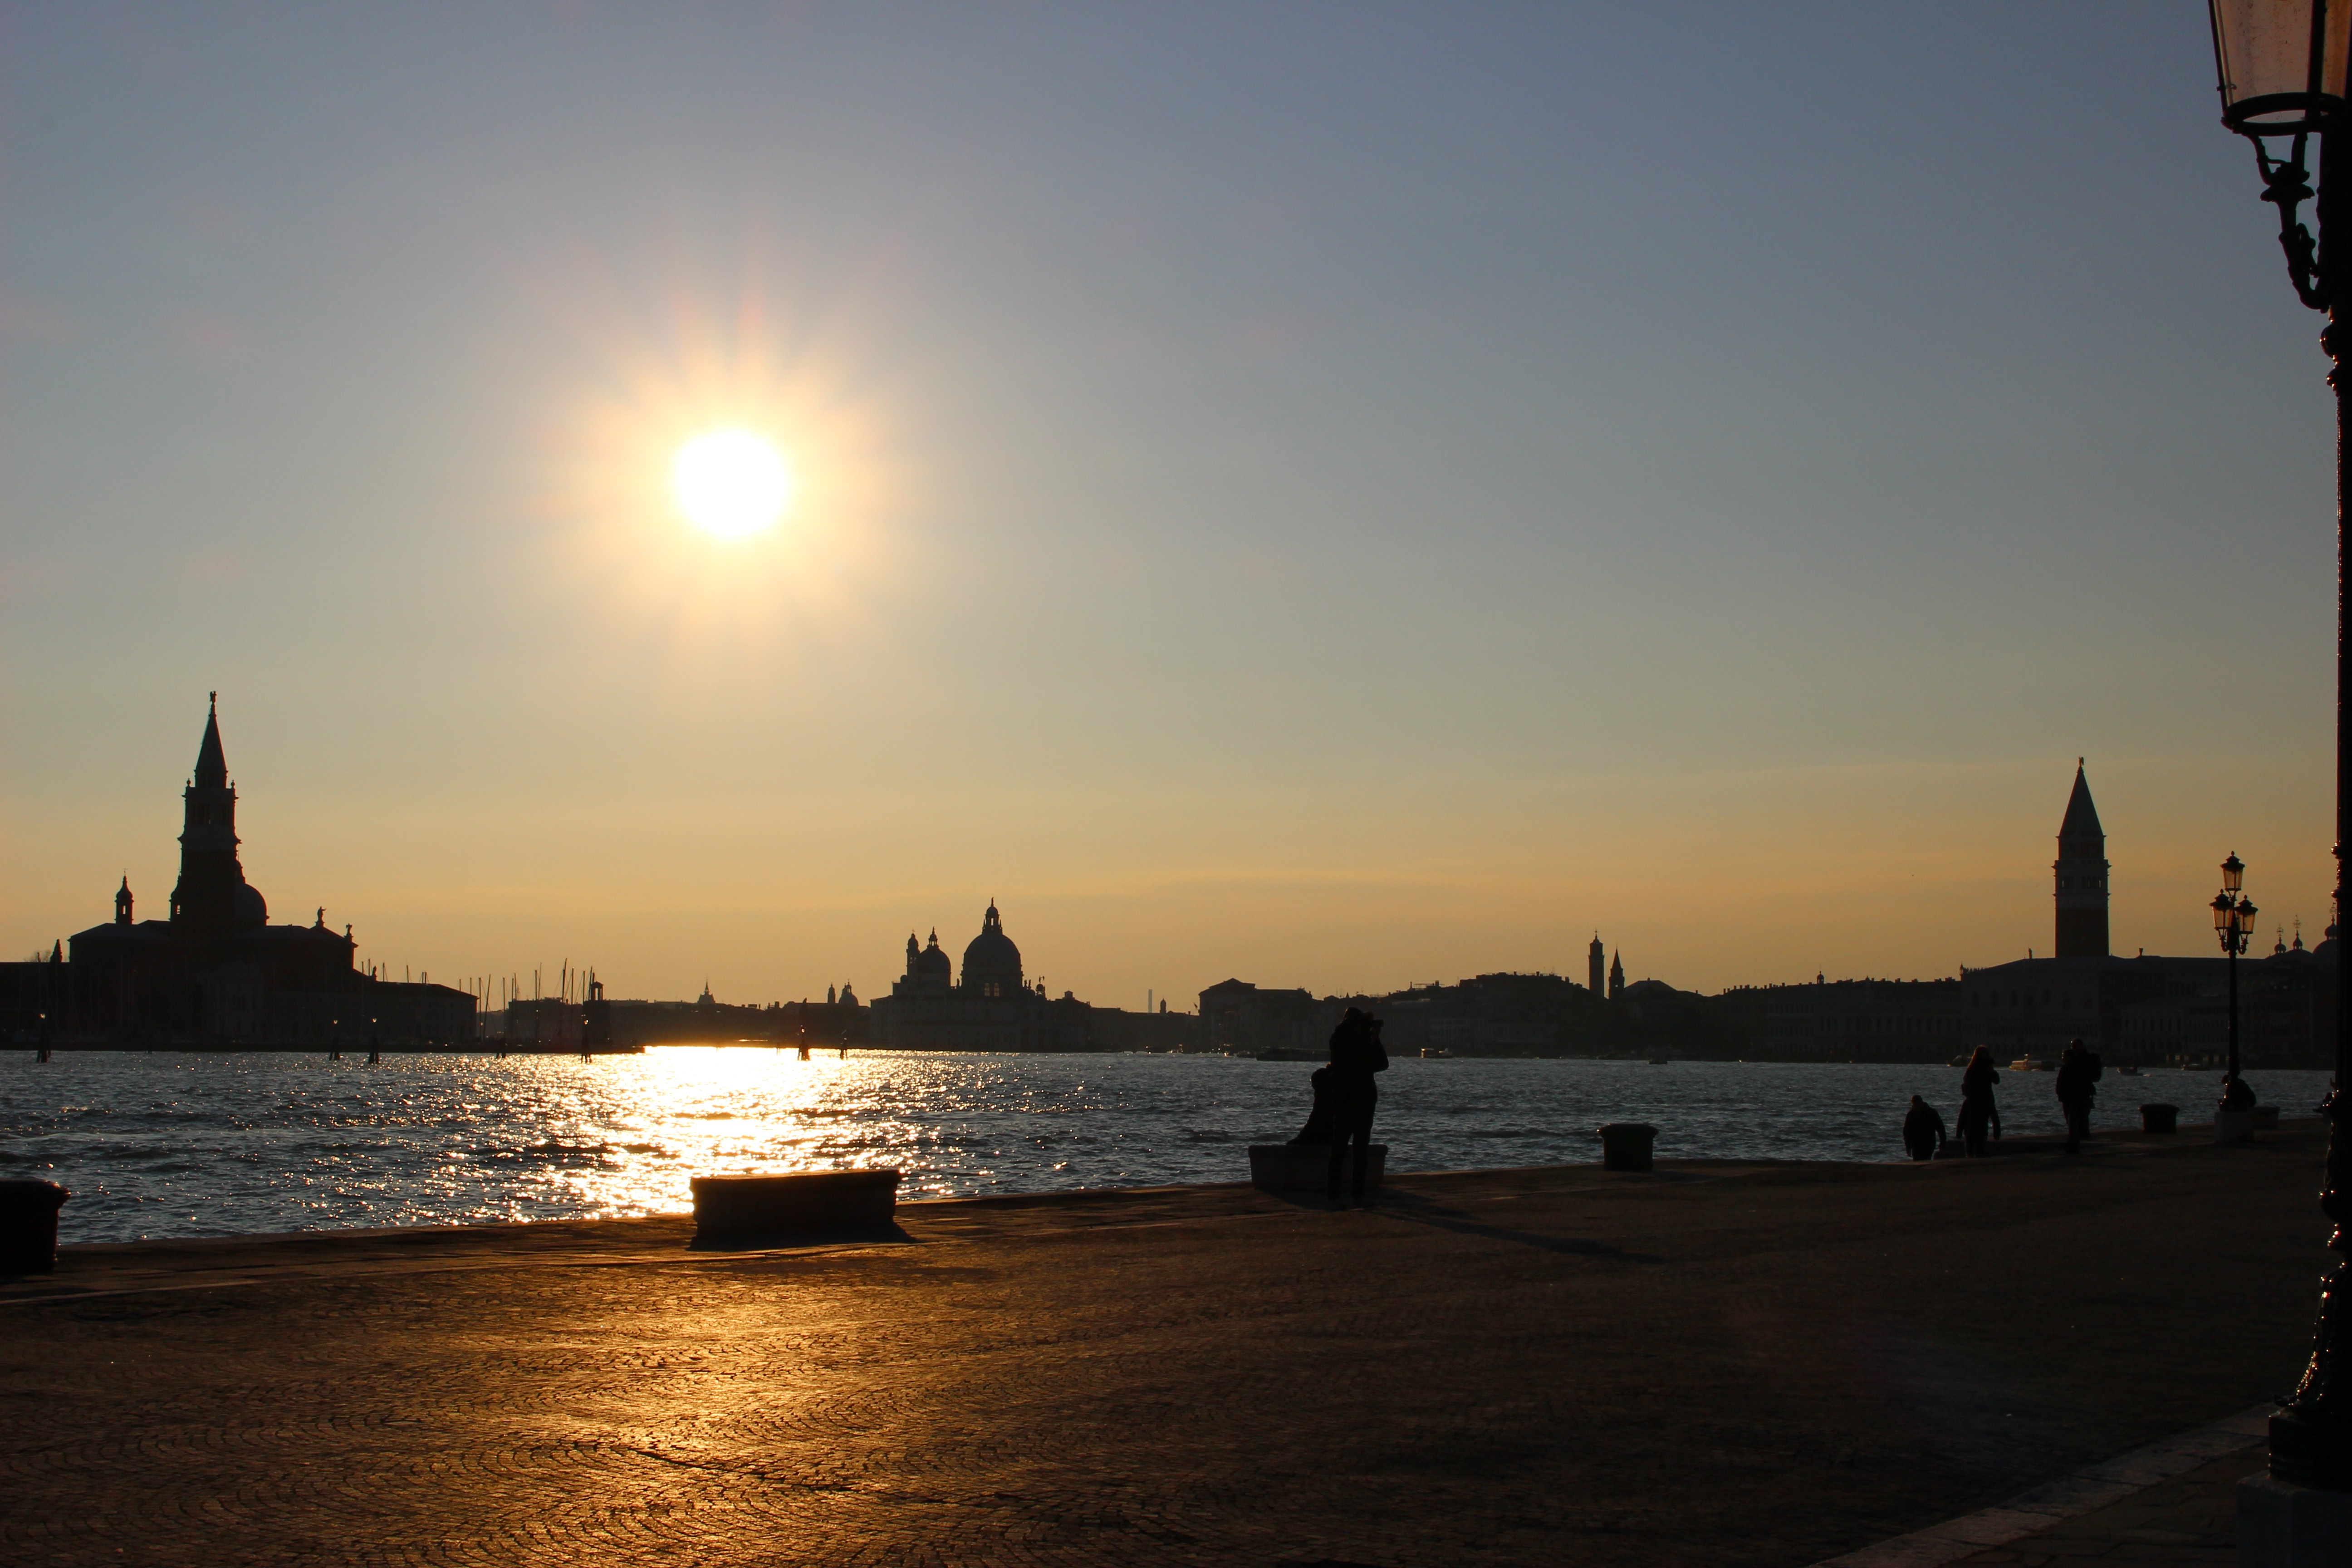
beach, sea, coast, ocean, horizon, sun, sunrise, sunset, sunlight, morning, dawn, dusk, evening, vehicle, tower, bay